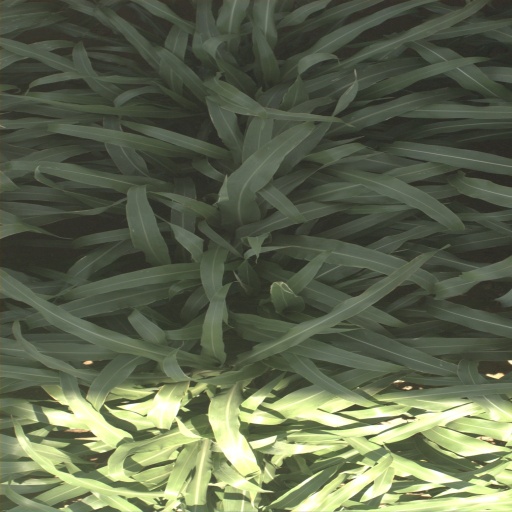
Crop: sorghum